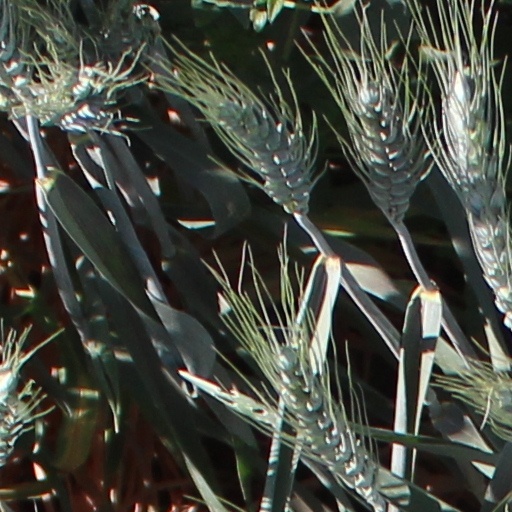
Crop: wheat